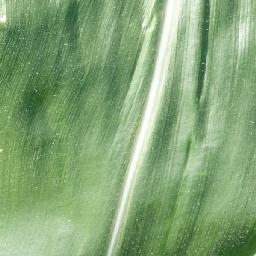
Label: Corn___healthy